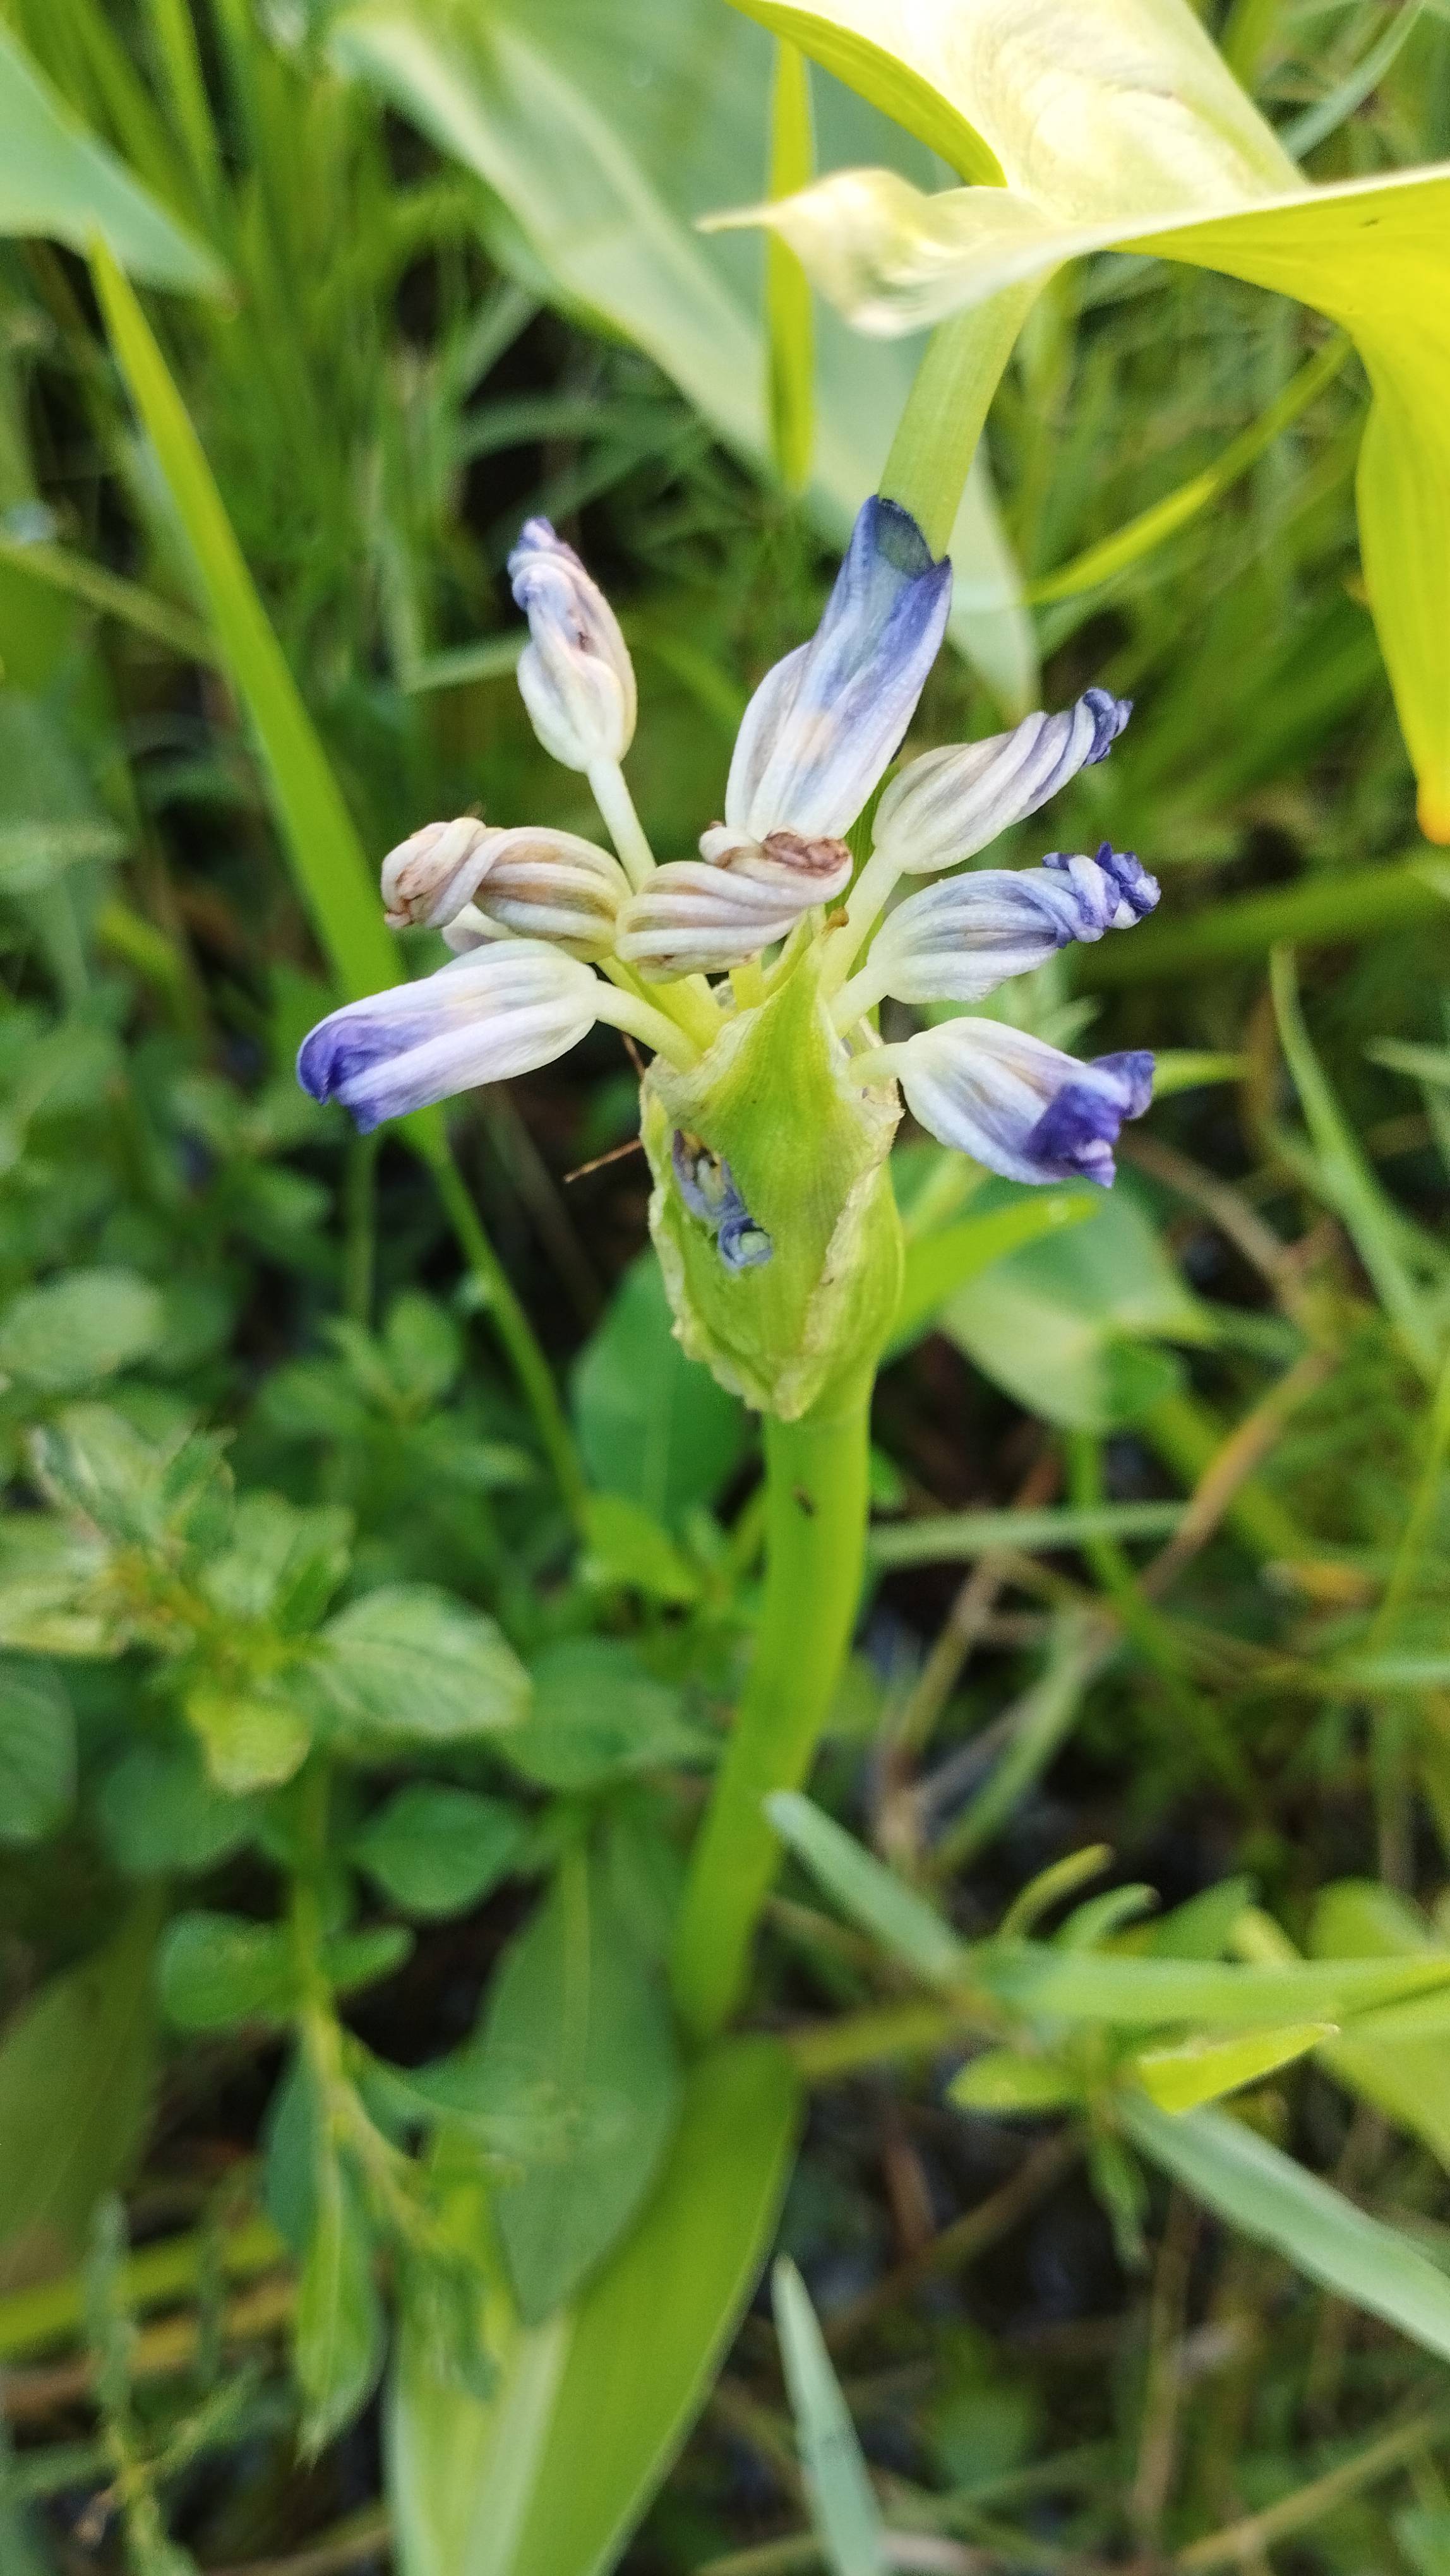
Species: Heartleaf False Pickerelweed (Monochoria korsakowii)